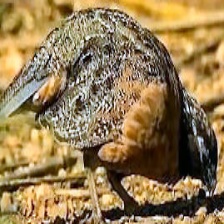
Species: MASKED BOBWHITE
Scientific name: COLINUS VIRGINIANUS RIDGWAYI
ImageNet parent category: quail